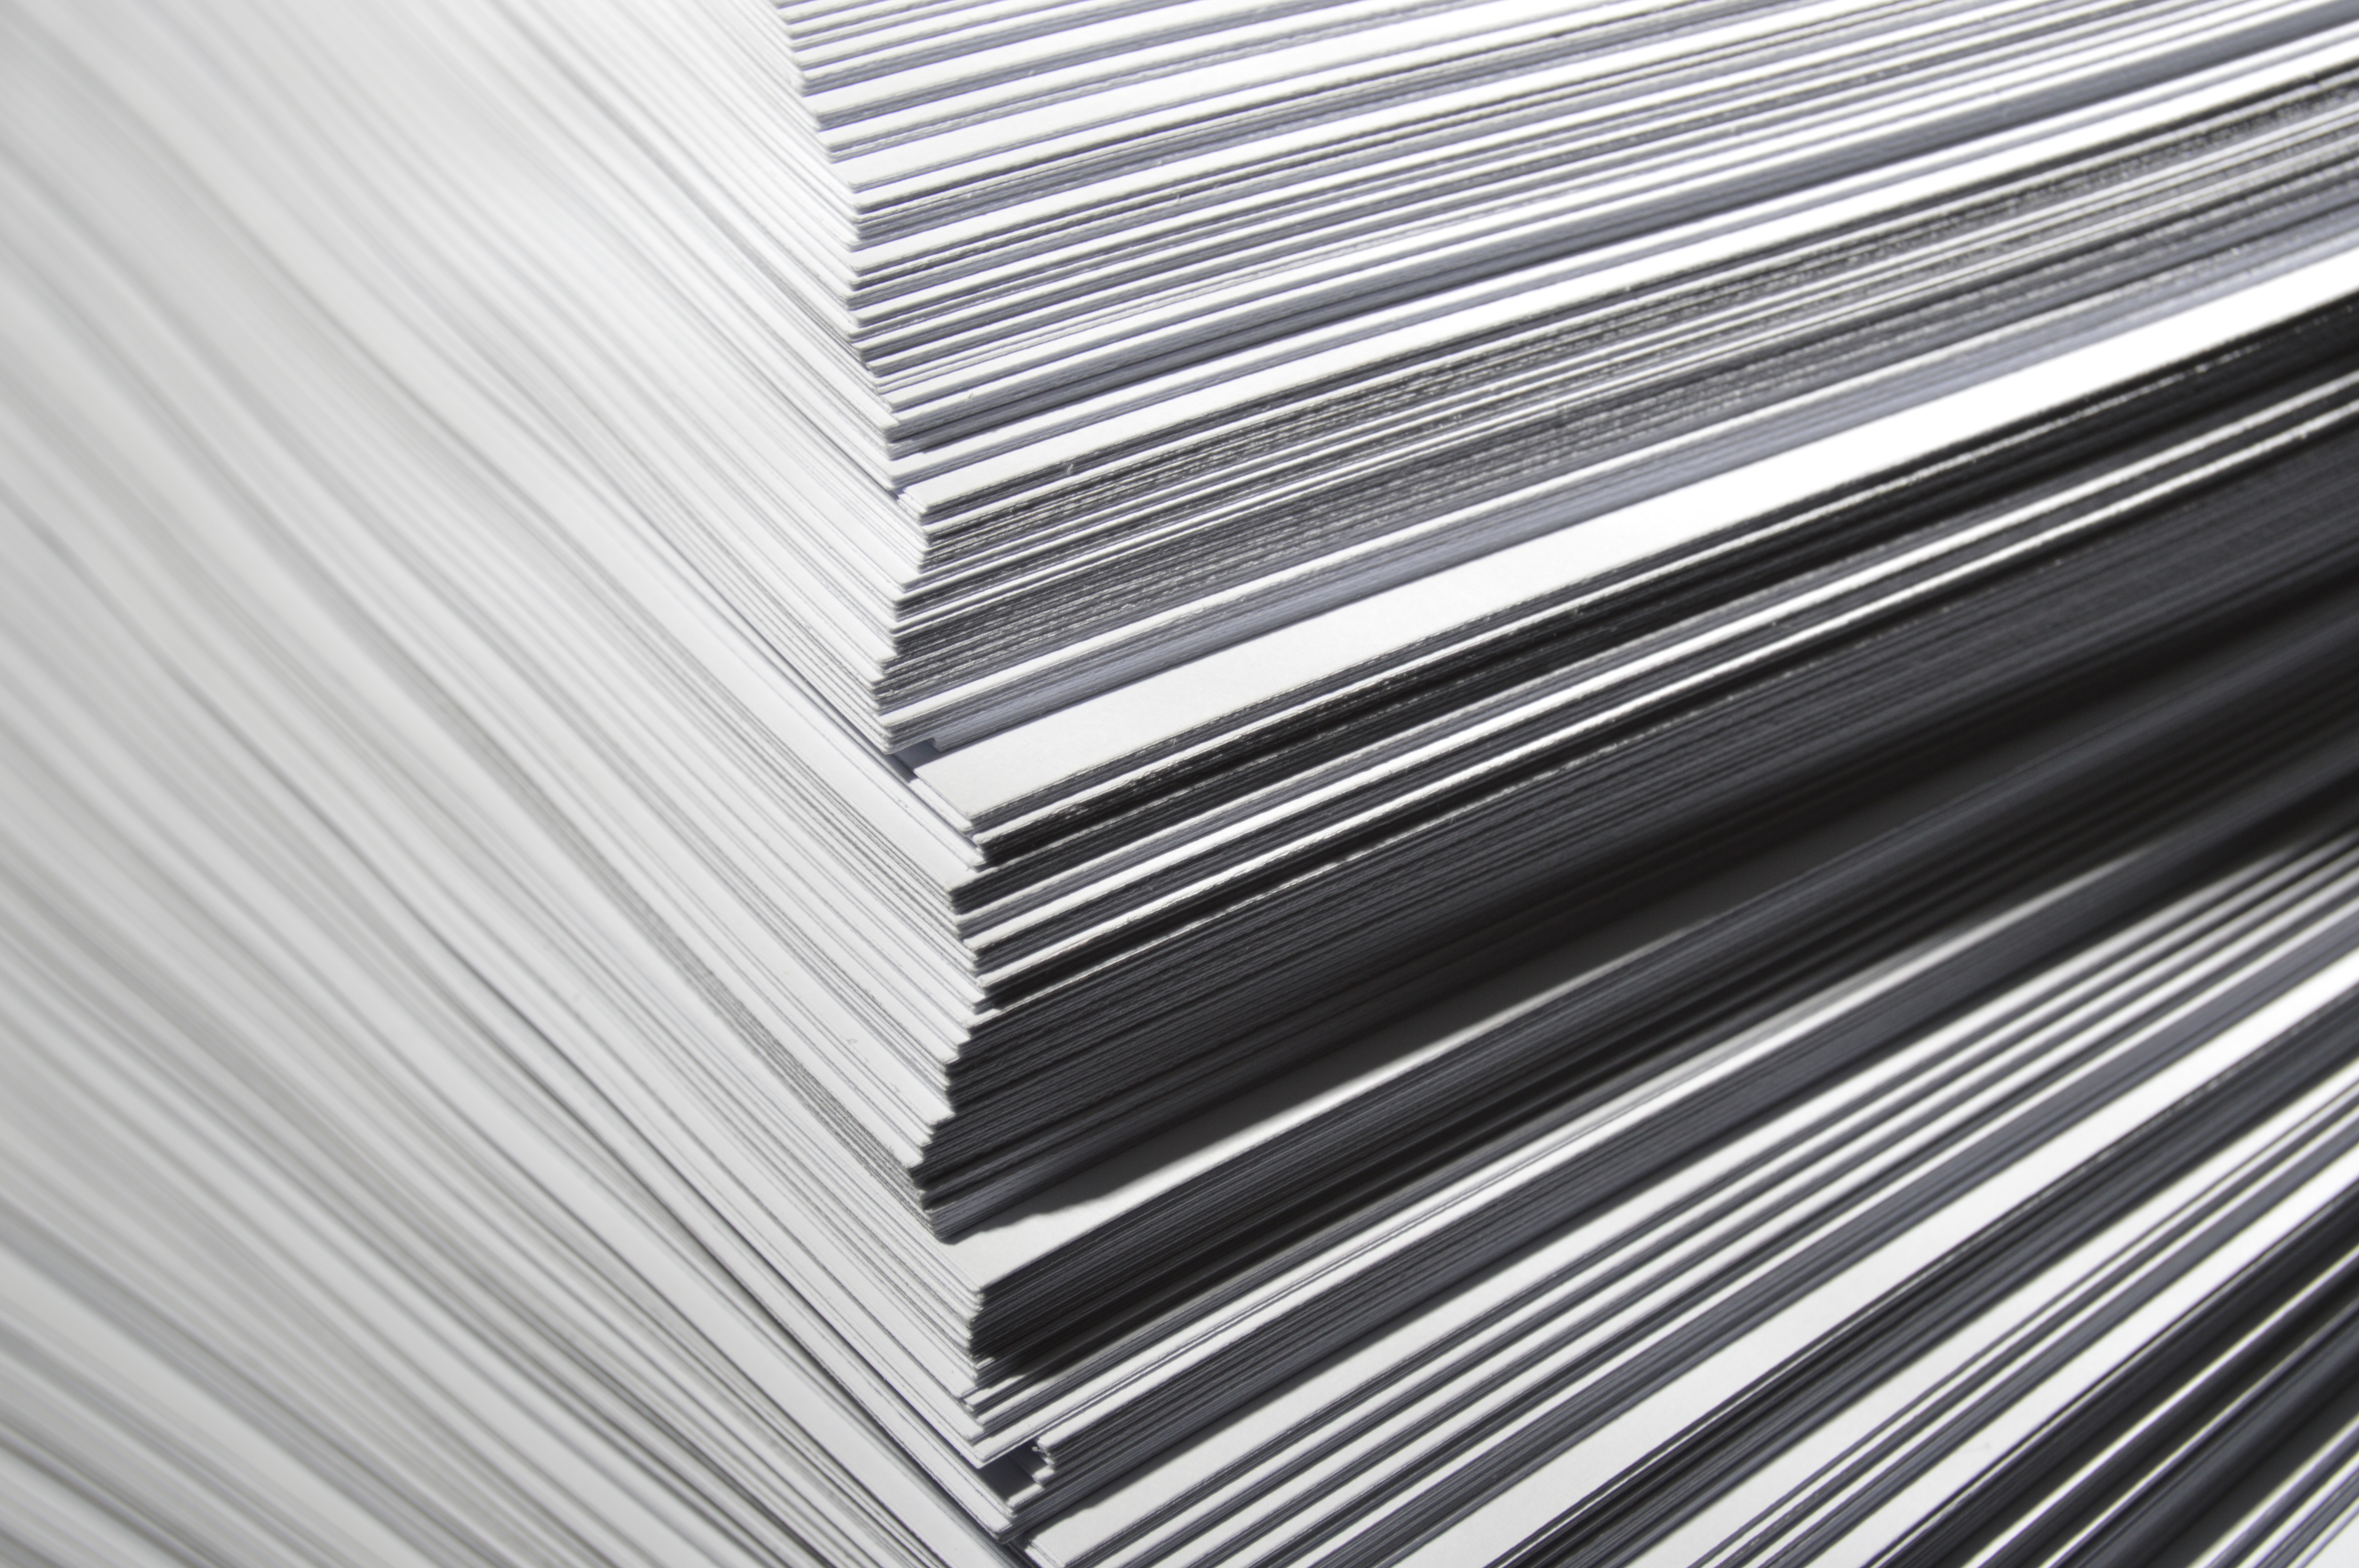
light, wood, white, floor, line, metal, studio, stack, paper, lighting, material, interior design, flash, a4, smart, plastic wrap, window covering